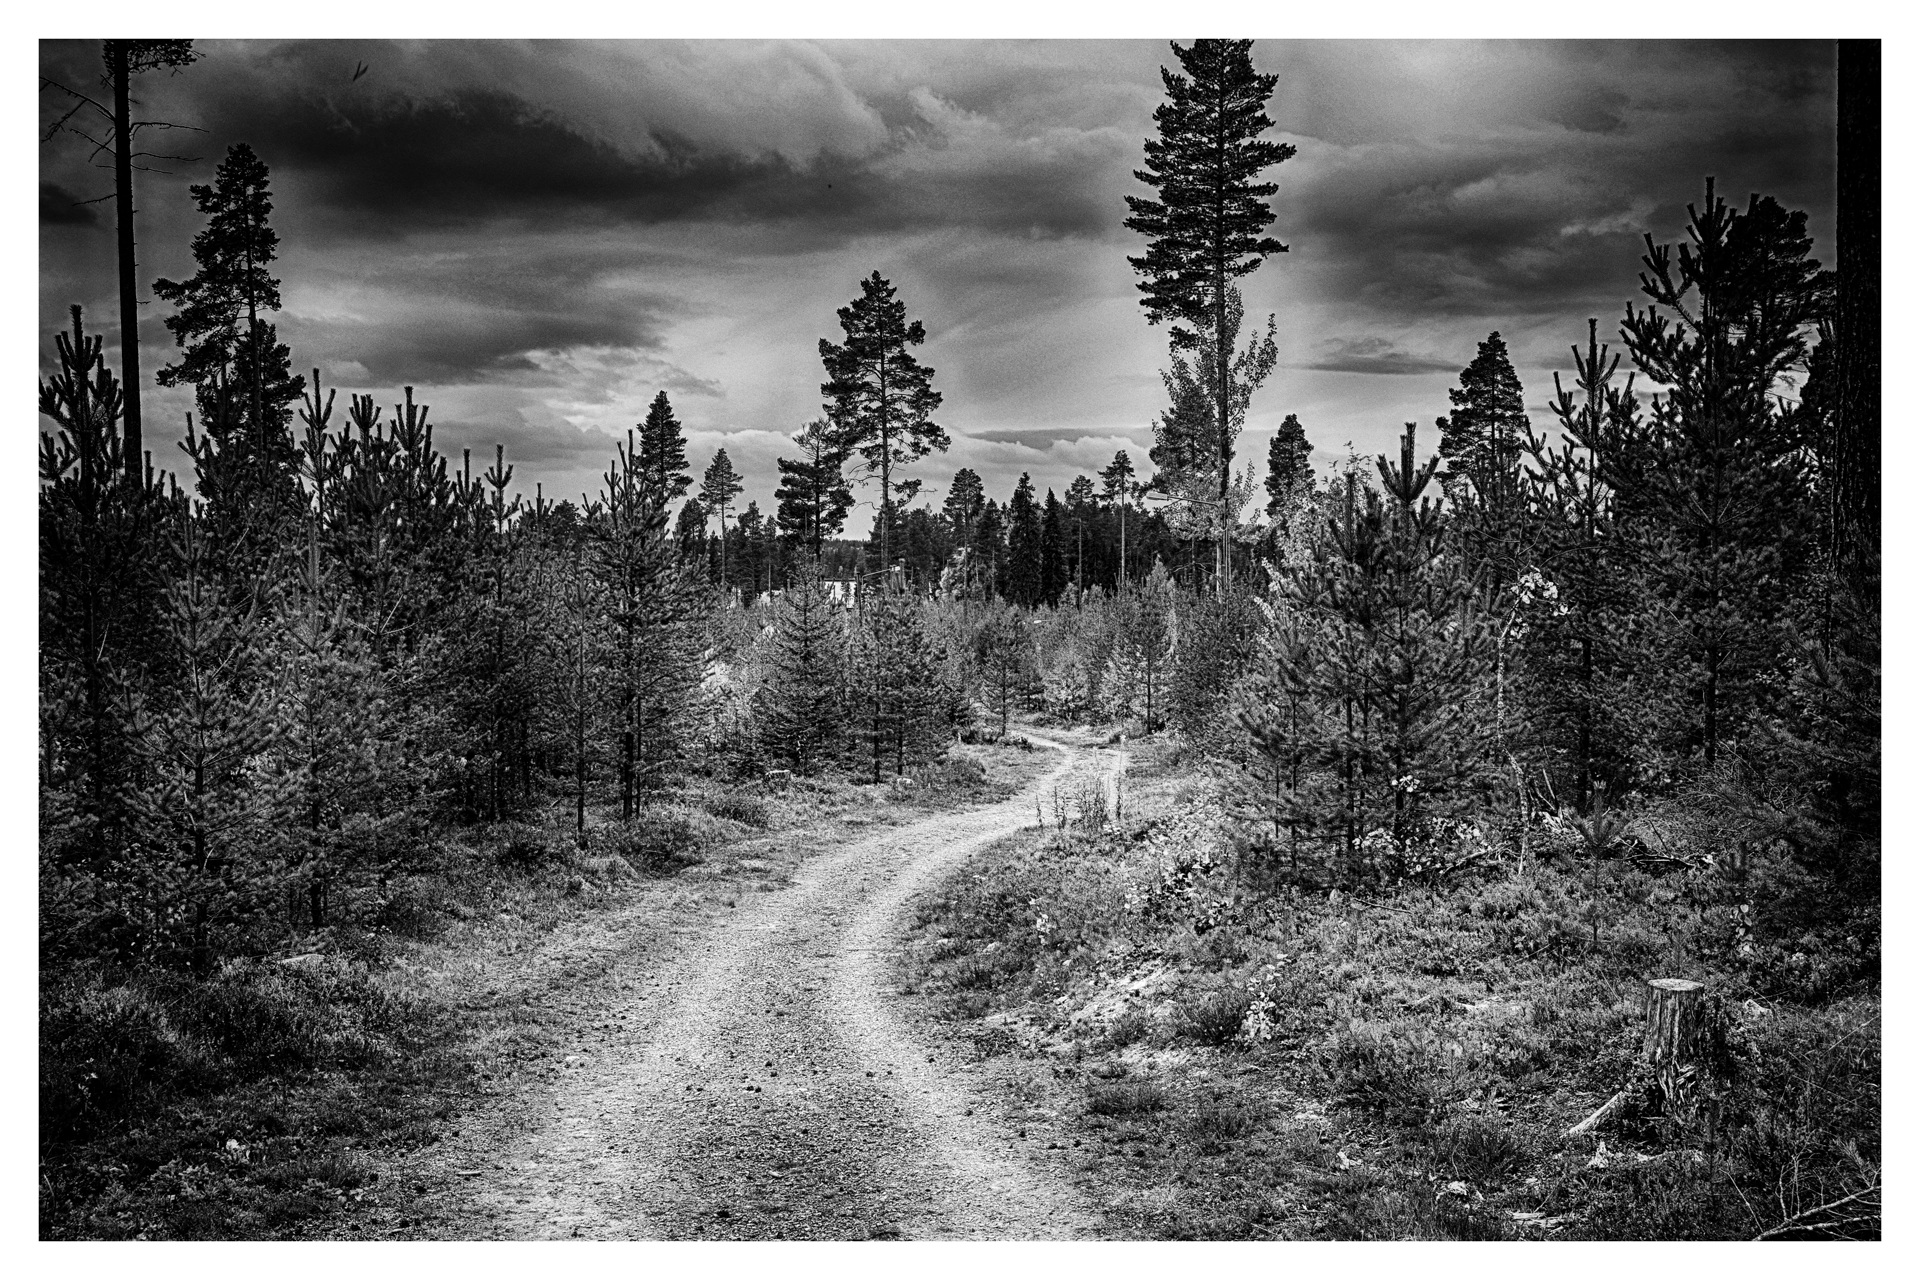
tree, nature, forest, black and white, sky, white, photography, black, monochrome, thread, trees, woods, sketch, drawing, photograph, image, woodland, habitat, himmel, forest road, monochrome photography, natural environment, atmospheric phenomenon